The Nine Lives of Chloe King

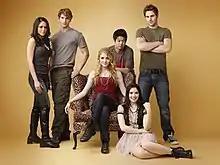
The main cast of "The Nine Lives of Chloe King"

The Mai are an ancient race of supernatural beings, the mortal descendants of the ancient Egyptian cat goddess Bastet. Chloe learns she is a member of them on her sixteenth birthday.